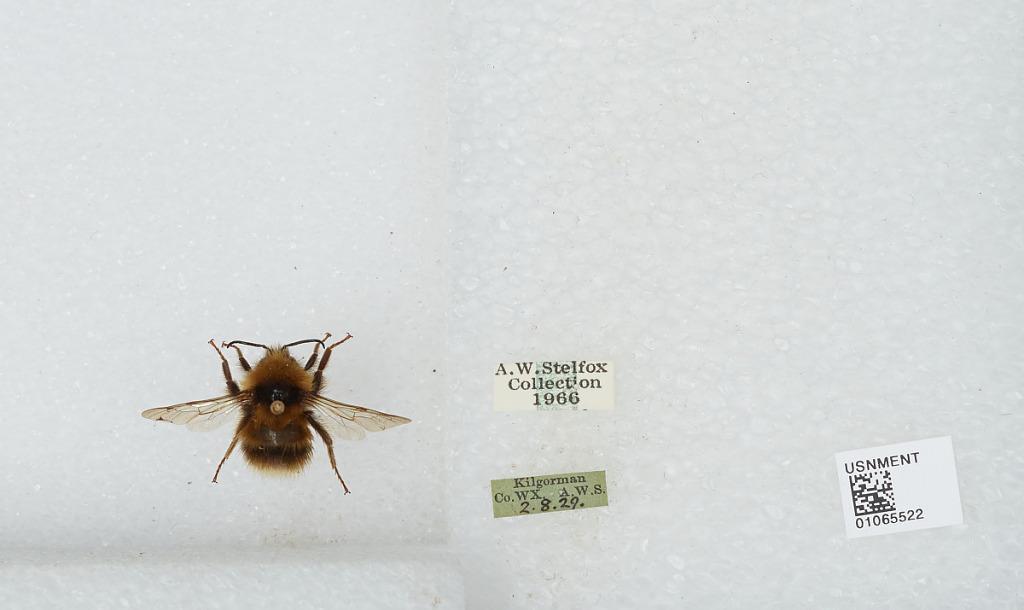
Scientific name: Bombus sp.
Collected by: A. Stelfox
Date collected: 1929-8-2
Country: Ireland
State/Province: Wexford
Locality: Kilgorman
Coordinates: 52.71, -6.1775